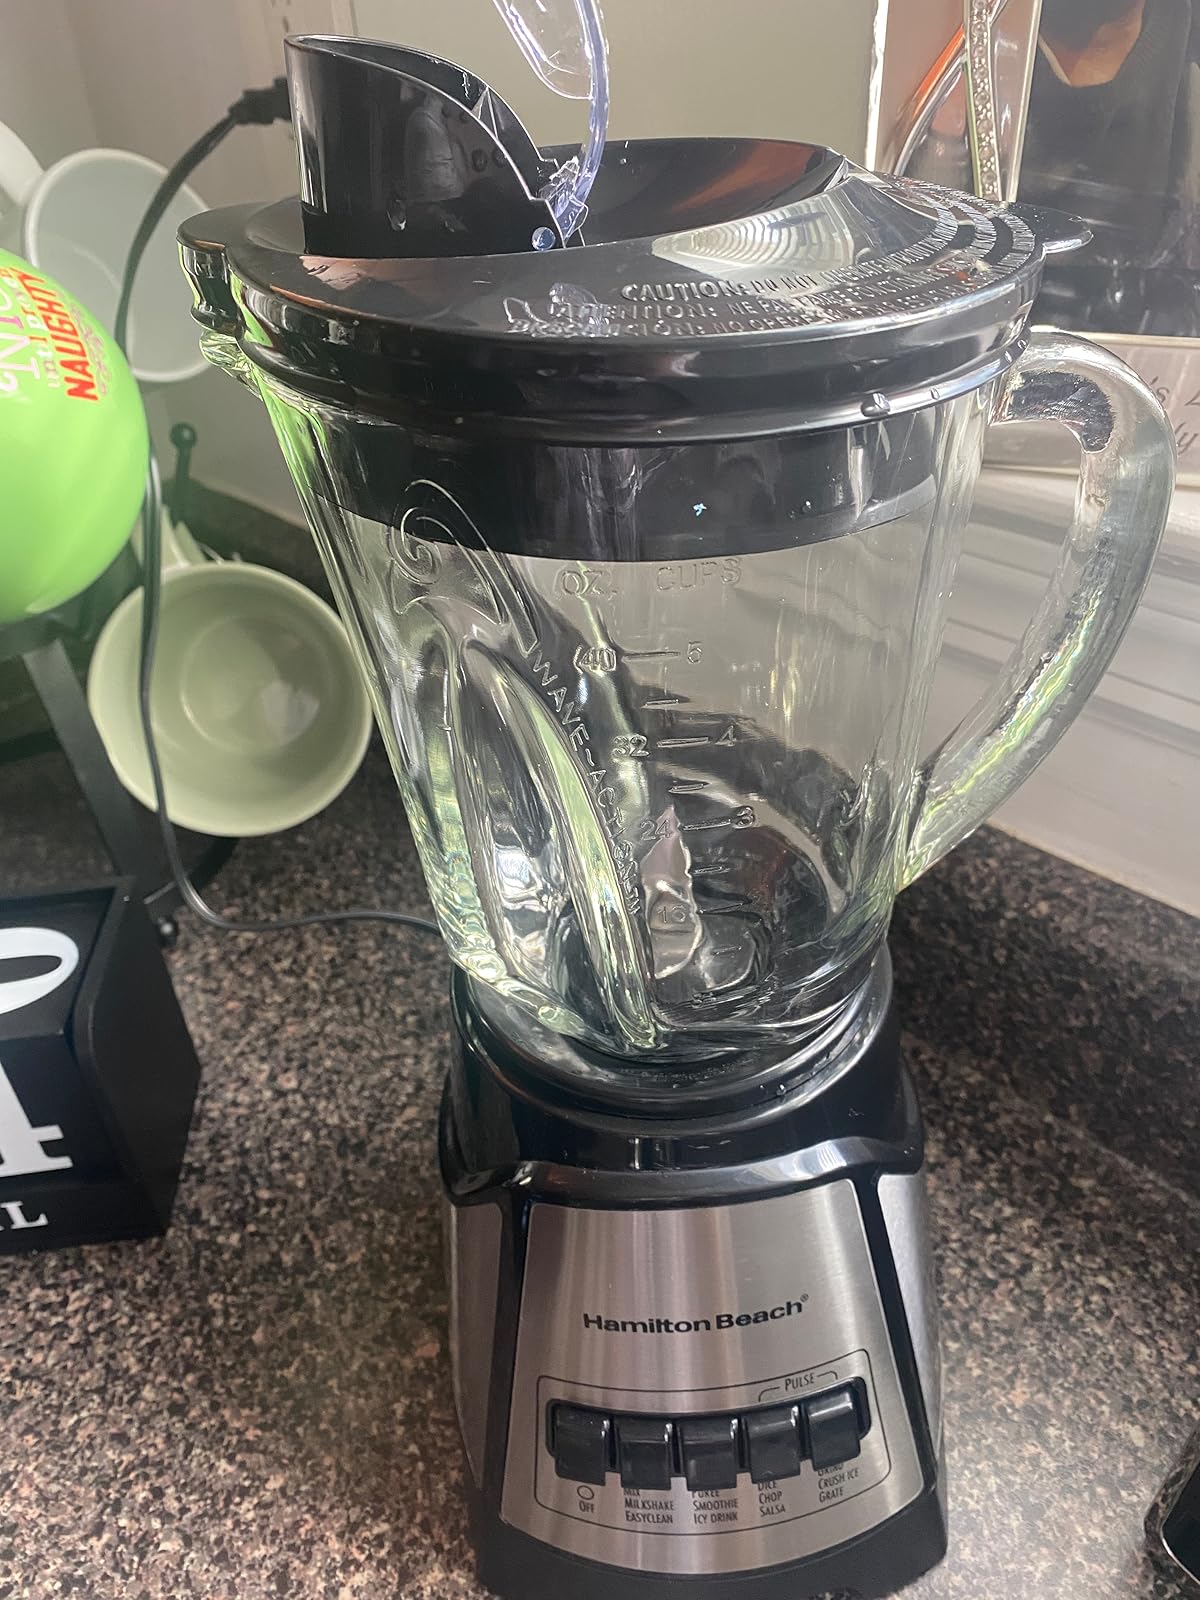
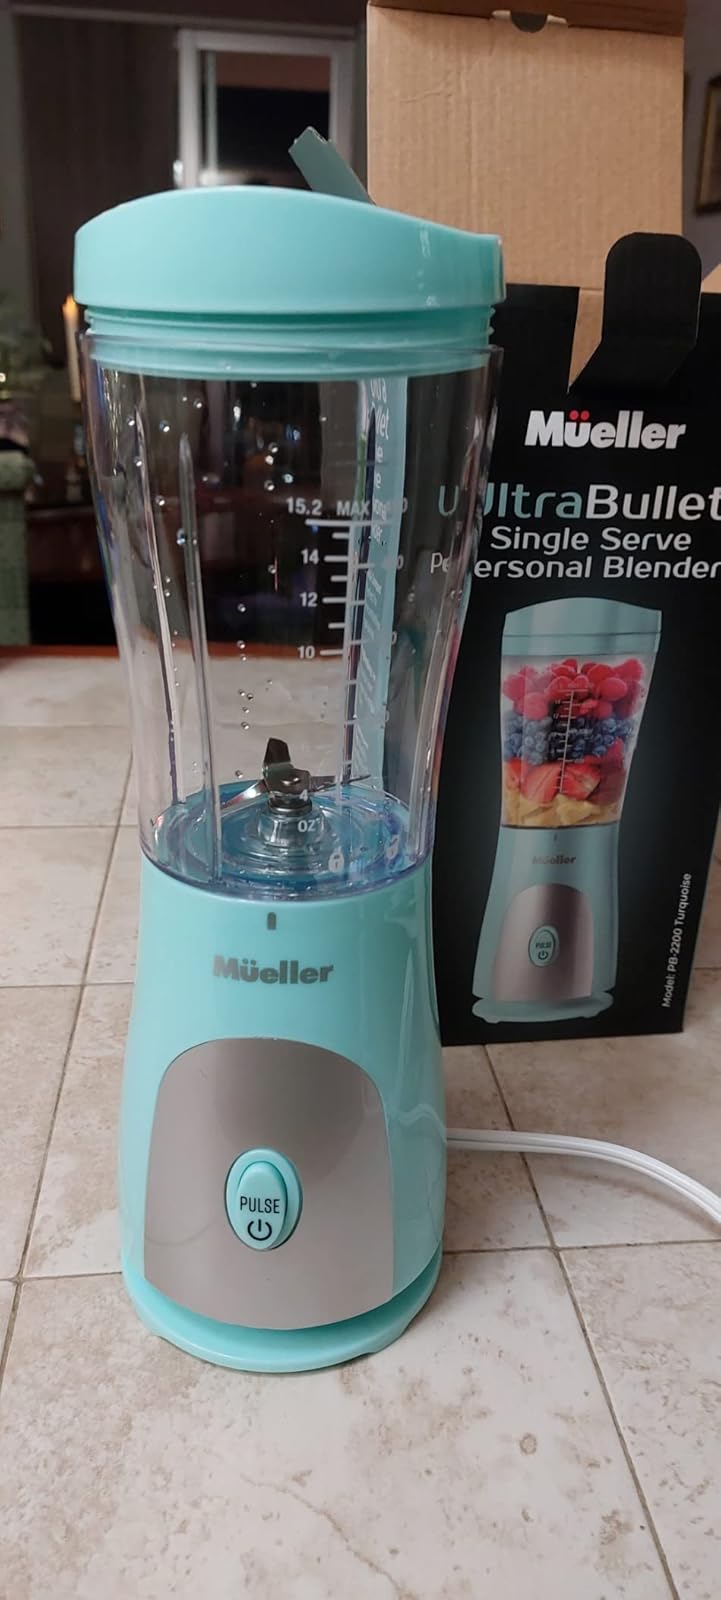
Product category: items_blender
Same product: no